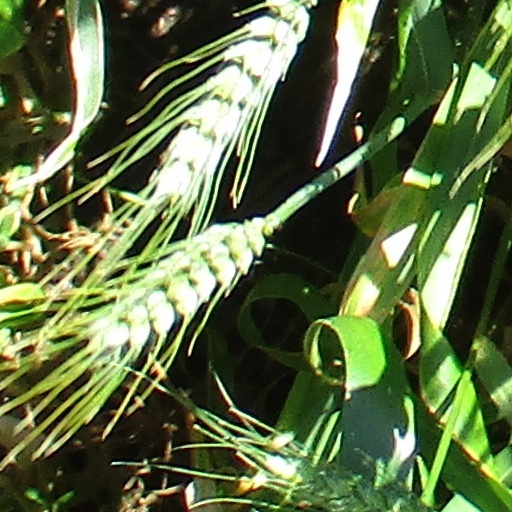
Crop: wheat